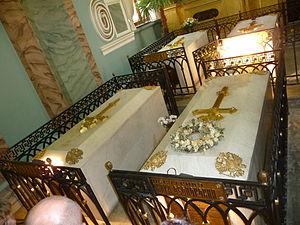
Nicolas Iᵉʳ de Russie, né le 6 juillet 1796 et mort le 2 mars 1855, fut empereur de Russie, roi de Pologne et grand-duc de Finlande du 1ᵉʳ décembre 1825 jusqu'à sa mort. Le règne du « plus logique des autocrates », a été marqué par un extrême conservatisme, tant en politique intérieure qu'en politique extérieure.
Frédérique-Louise-Charlotte-Wilhelmine de Hohenzollern, en allemand : Friederike Luise Charlotte Wilhelmine von Preußen, née le 13 juillet 1798 au Château de Charlottenburg et morte le 1ᵉʳ novembre 1860 à Tsarskoïe Selo, est un membre de la Maison royale de Prusse devenue, sous le nom d'Alexandra Féodorovna, grande-duchesse de Russie suite à son mariage avec le grand-duc Nicolas en 1817, puis impératrice de Russie en 1825.
La cathédrale Pierre-et-Paul est une cathédrale orthodoxe située dans la forteresse Pierre-et-Paul à Saint-Pétersbourg en Russie. Elle fut construite pour devenir la nécropole de la famille impériale russe des Romanov.